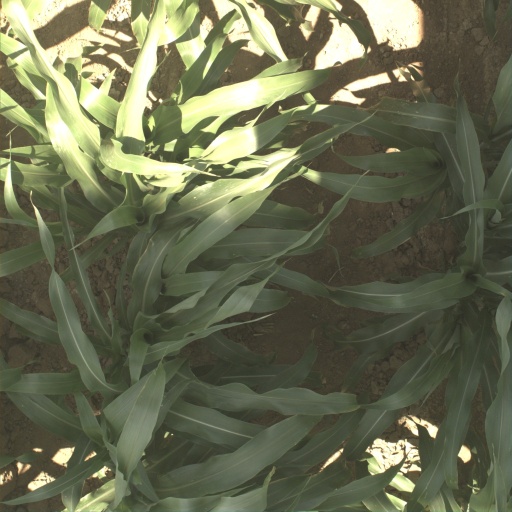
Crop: sorghum